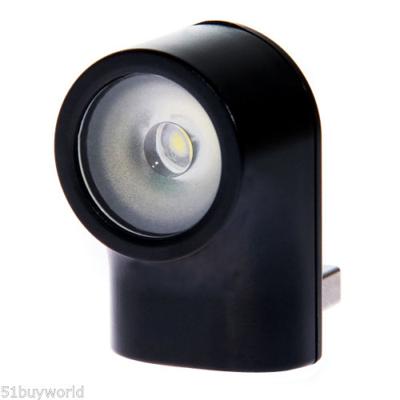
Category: table